Glen Davis, New South Wales

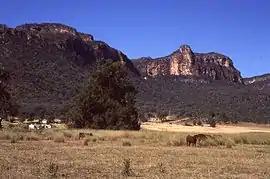
Countryside around Glen Davis

Glen Davis is a village in the Central Tablelands of New South Wales, Australia. The village is located in the local government area of the City of Lithgow. It is located 250 km north-west of Sydney and approximately 80 kilometres north of Lithgow. The name is also applied to the surrounding area, for postal and statistical purposes. In the , Glen Davis had a population of 354 but this fell to 115 in the 2016 census, and declined still further to 106 at the 2021 census.